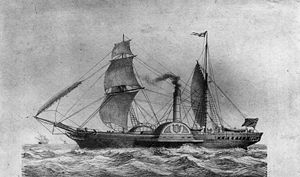
Sirius (dampskib)
SS Sirius
Sirius var en hjuldamper, som blev bygget i 1837 og var det første skib som krydsede Atlanterhavet udelukkende ved dampkraft